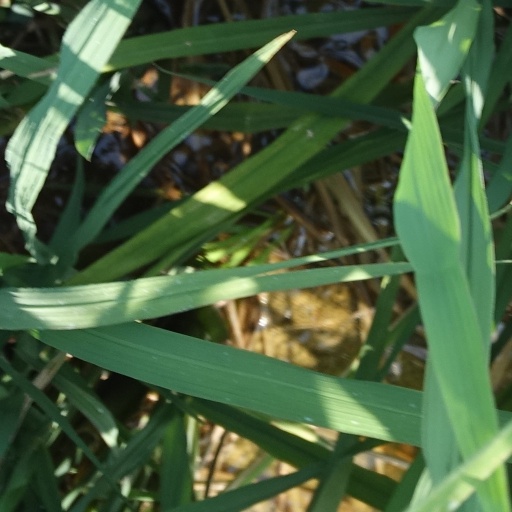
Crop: rice